2011 Omani protests

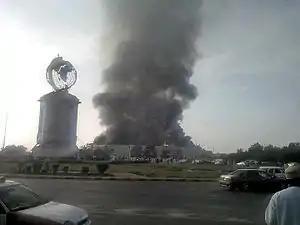

The 2011 Omani protests (also called the Omani Spring) were a series of protests in Oman that occurred as part of the revolutionary wave popularly known as the "Arab Spring".